Syntactic foam

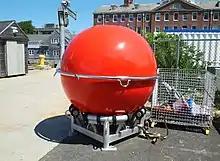
Syntactic foam sphere used as a subsurface float in oceanographic mooring.

Current applications for syntactic foam include buoyancy modules for marine riser tensioners, remotely operated underwater vehicles (ROVs), autonomous underwater vehicles (AUVs), deep-sea exploration, boat hulls, and helicopter and airplane components.